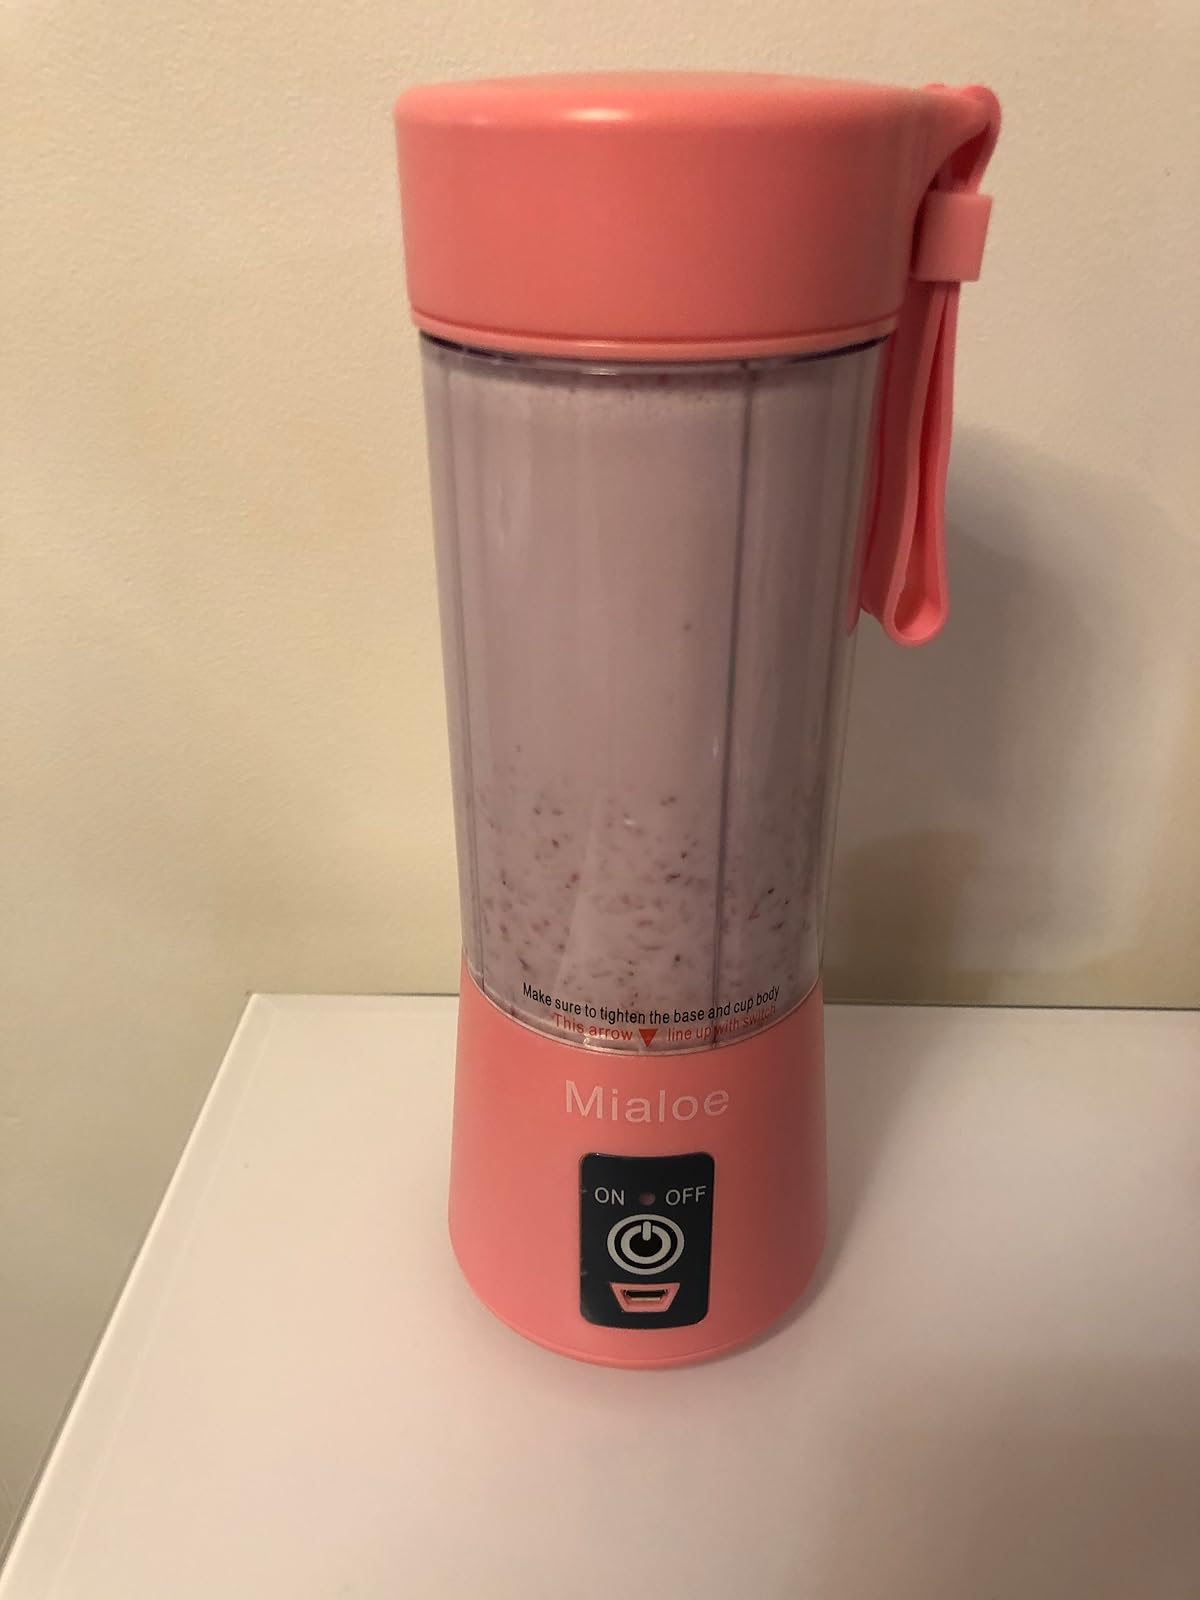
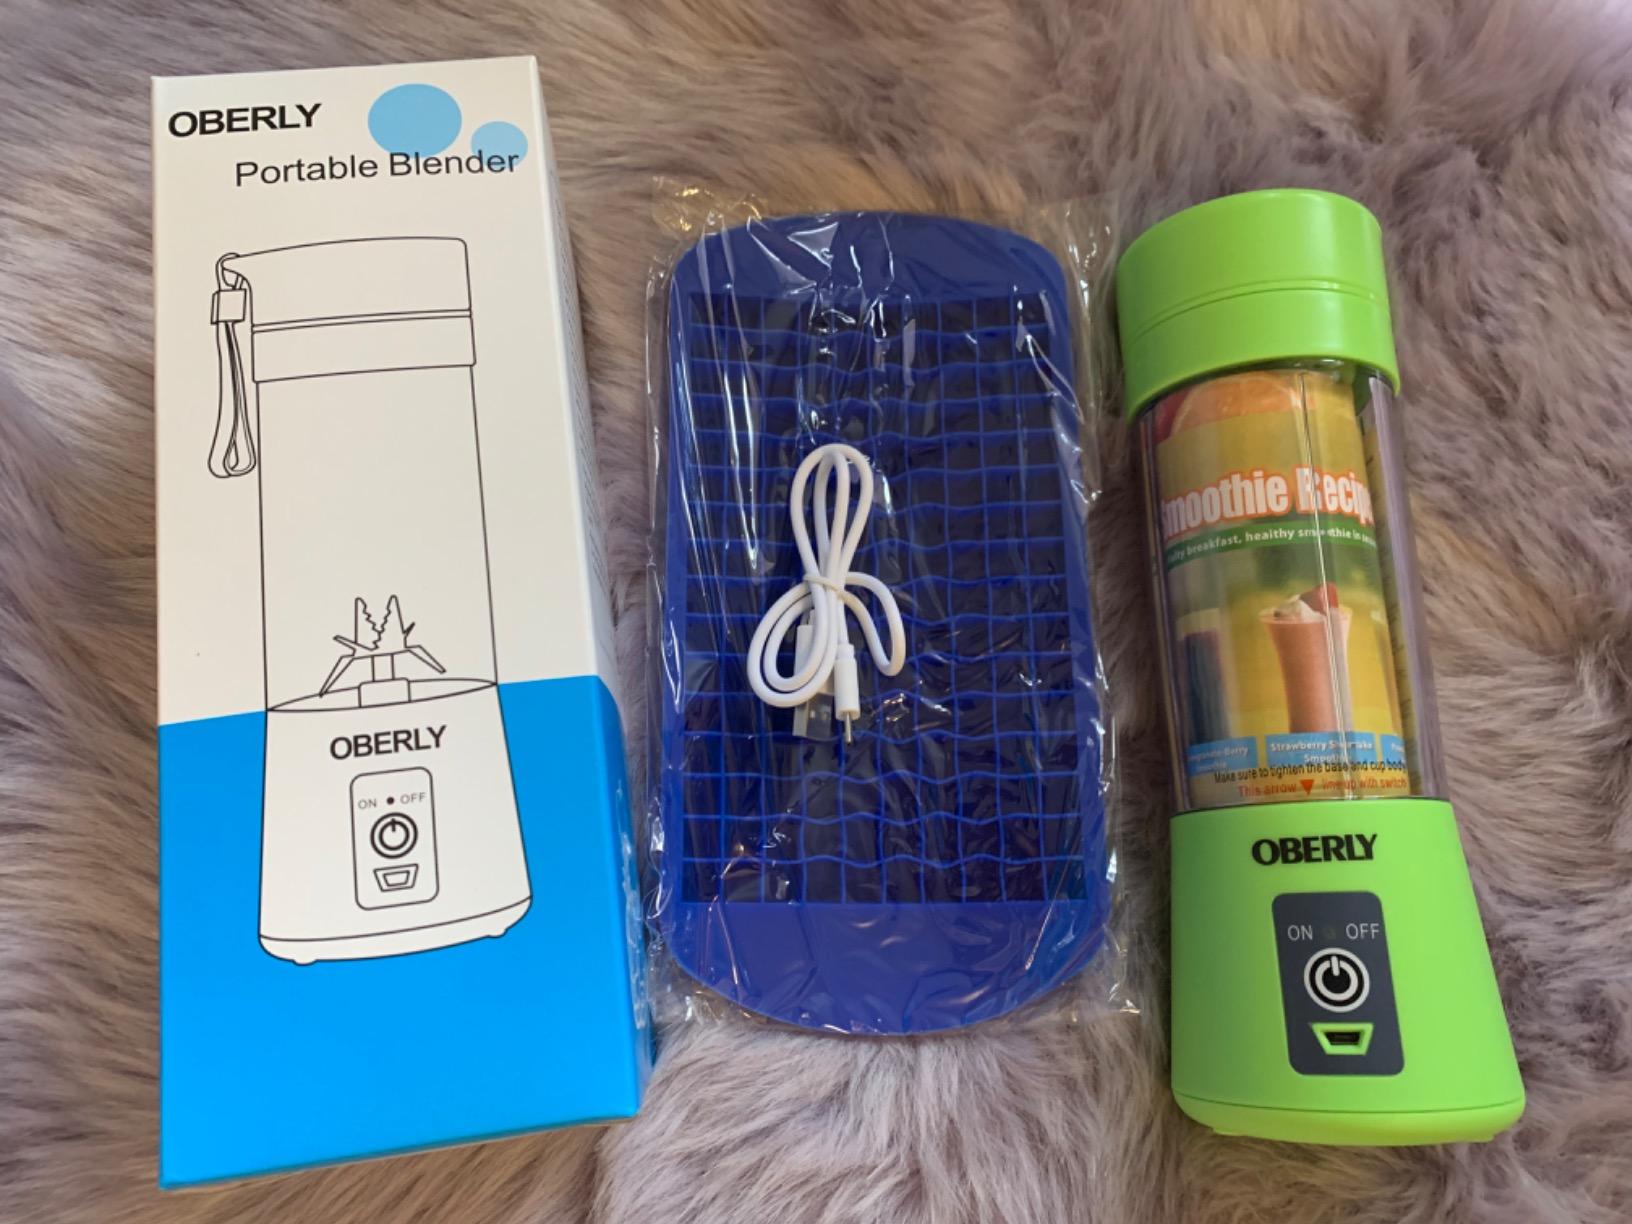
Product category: items_blender
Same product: no